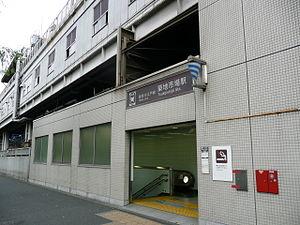
Tsukijishijō est une station du métro de Tokyo sur la ligne Ōedo dans l'arrondissement de Chūō à Tokyo. Elle est exploitée par le Bureau des Transports de la Métropole de Tokyo.